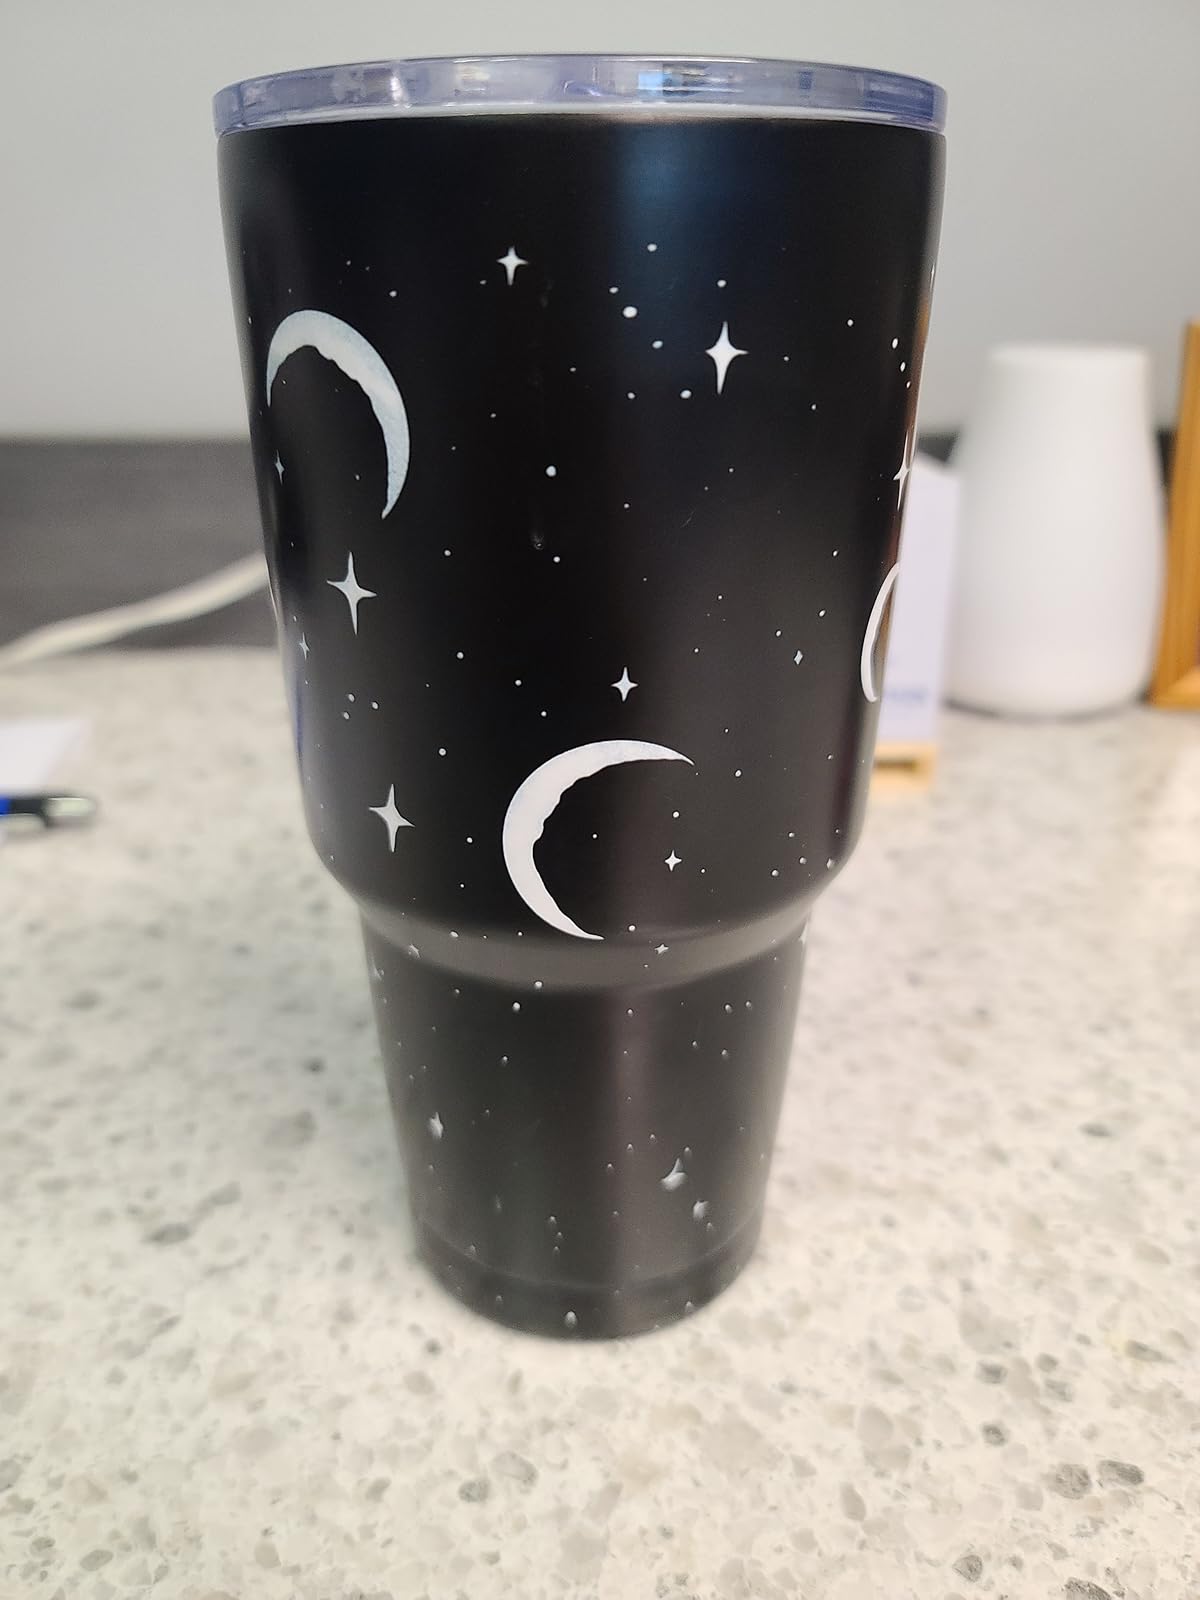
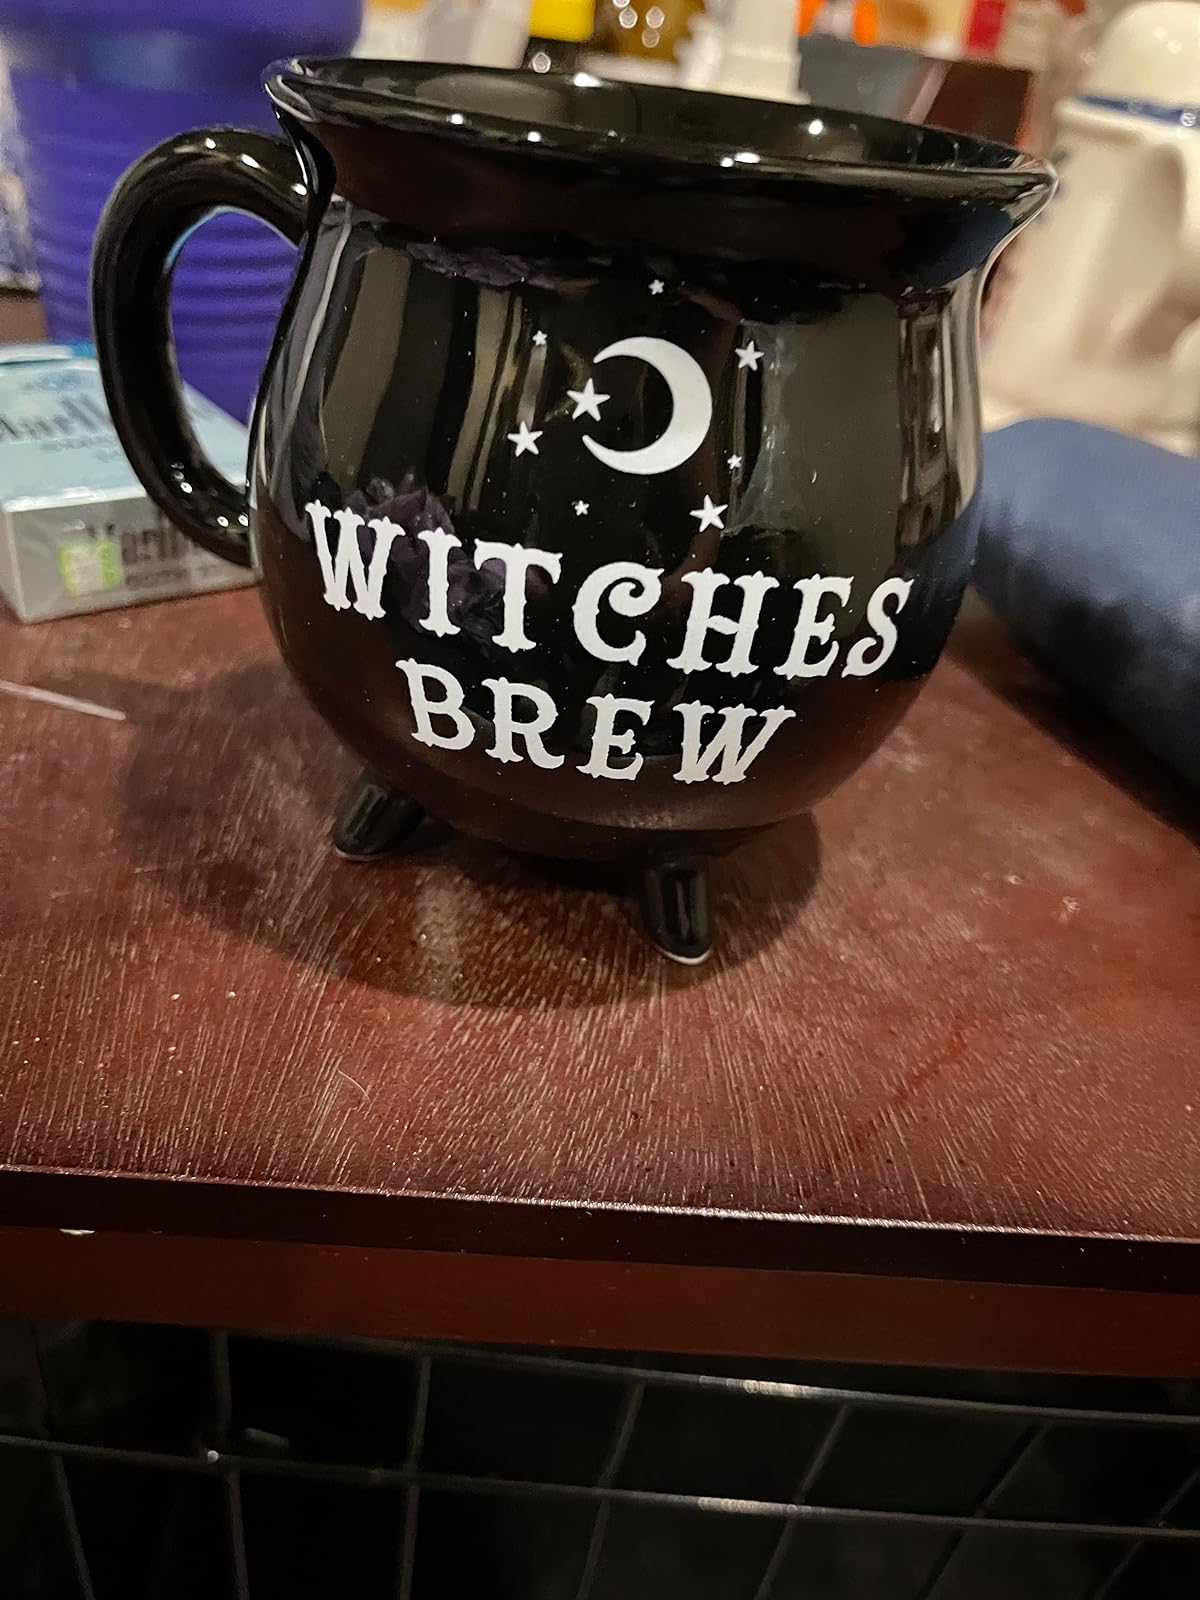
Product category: items_mug
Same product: no